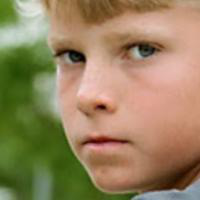
Age group: age 11-20